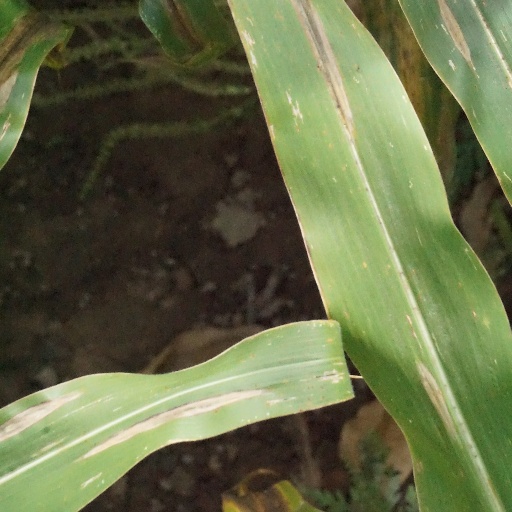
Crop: maize; corn